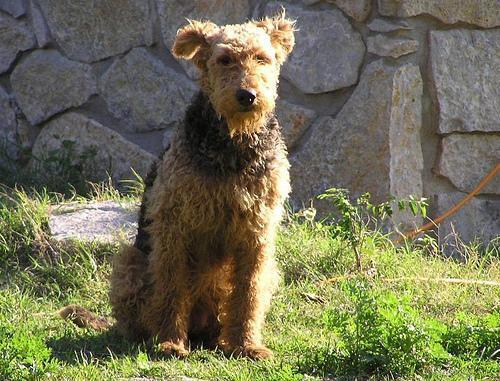
Airedale